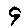
Label: 9